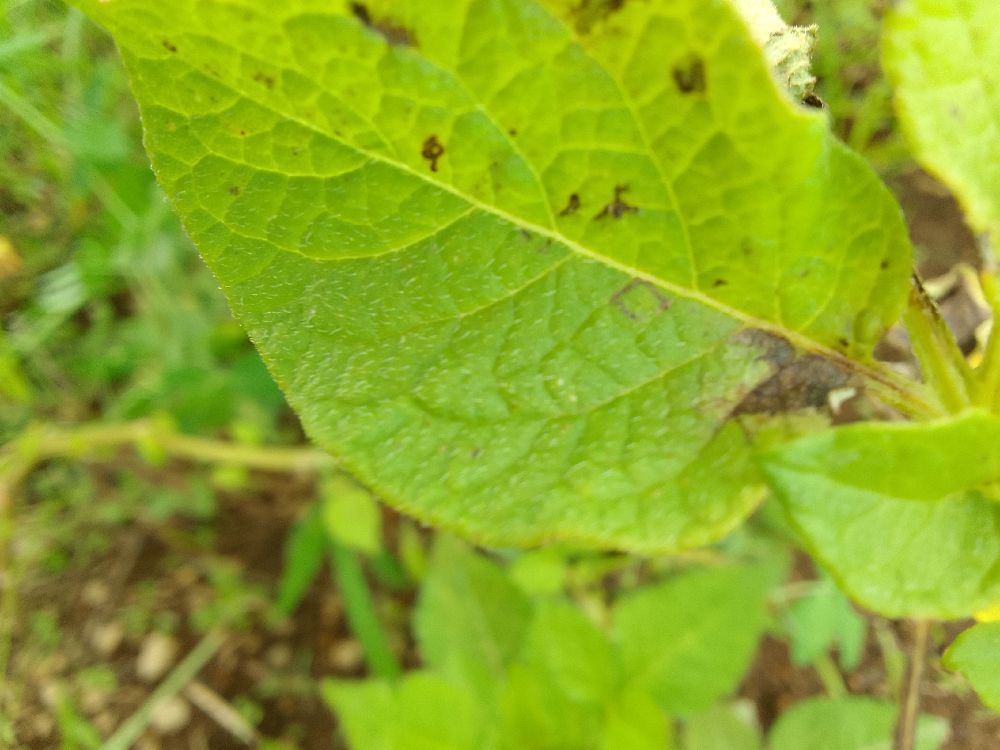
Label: Late blight